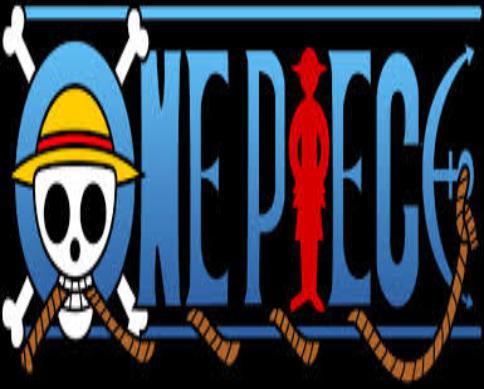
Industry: Leisure